François Duchatel

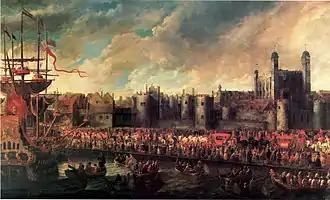
"The entry of the Prince de Ligne in London, 1660"

Some of his most original works depict important historical events on large canvases with many figures. This includes 'The Inauguration of Charles II, King of Spain, as Count of Flanders, in 1666 in Ghent' ) (Museum of Fine Arts, Ghent). It is dated 1668. Around the same time Lucas Vorsterman II engraved a plate after a design by Jacob van Werden which depicts a very similar scene and composition. Duchatel's work shows a view of the Vrijdagmarkt (Friday Square) of Ghent with crowds of people and soldiers. A cavalcade is advancing from left to right on the foreground. It is led by the governor general followed by a suit of Flemish aristocrats, magistrates and high clergy in their colourful clothes of the period. Many of the figures have their head turned towards the viewer and have been painted as true portraits. In the center front, Duchatel has included a self-portrait holding a piece of paper on which are written his name and the date 1668. Standing on his right are two of his artist friends. On his left is another artist friend on horseback and another person on his feet who is probably the city architect. The work shows his ability to depict large groups of people in movement. Duchatel painted a number of other paintings of large official events such as "The entry into London of the Prince de Ligne in 1660" (Château de Belœil), which shows a large view of the arrival of the new Spanish ambassador after The Restoration of Charles II of England. The Spanish ambassador, the Prince de Ligne, embarks at Tower Wharf. The artist sketches the scene and his secretary records the events in a diary. Linked to this work is the composition "Charles II receives the Spanish Ambassador, Claude-Lamoral, Prince de Ligne, in 1660", which is also attributed to Duchatel. It shows the ceremony three days after the ambassador's arrival in London when he presents his credentials to Charles II at Whitehall. The ambassador wears a dress heavy with embroidery. The followers in his suite are dressed in flame coloured livery with yellow and silver trimmings and hats with feathers. King Charles II stands on a dais with a gold-trimmed red chair of state behind him to receive the ambassador and his young son.